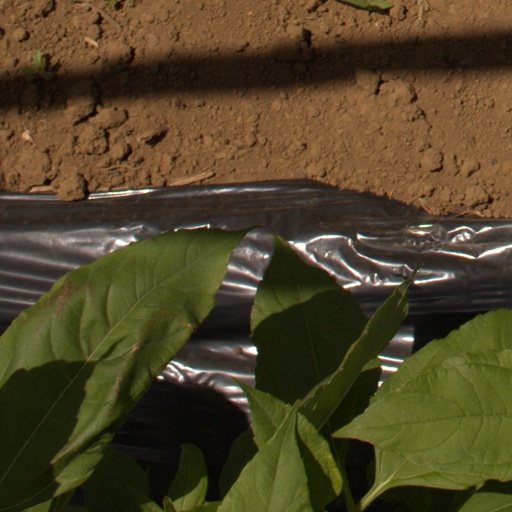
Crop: Jerusalem artichoke